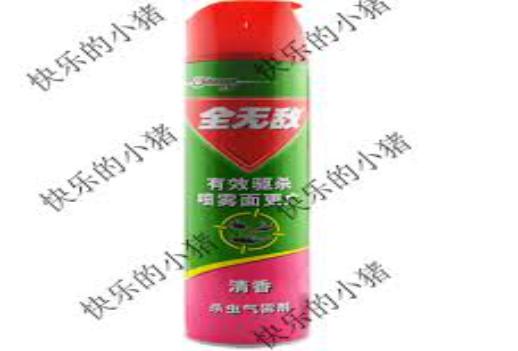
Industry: Necessities